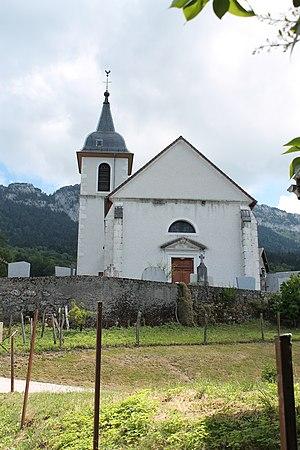
Façade de l'église Saint-Maurice de La Chapelle-Saint-Maurice (1840-1842).
La Chapelle-Saint-Maurice est une commune française située dans le département de la Haute-Savoie, en région Auvergne-Rhône-Alpes.